Walter Mazzarri

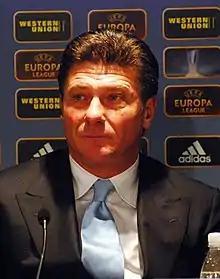
Mazzarri in 2012

Walter Mazzarri (born 1 October 1961) is an Italian professional football manager and former player.